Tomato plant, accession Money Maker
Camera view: horizontal (90 deg, fisheye); turntable rotation: 210 degrees
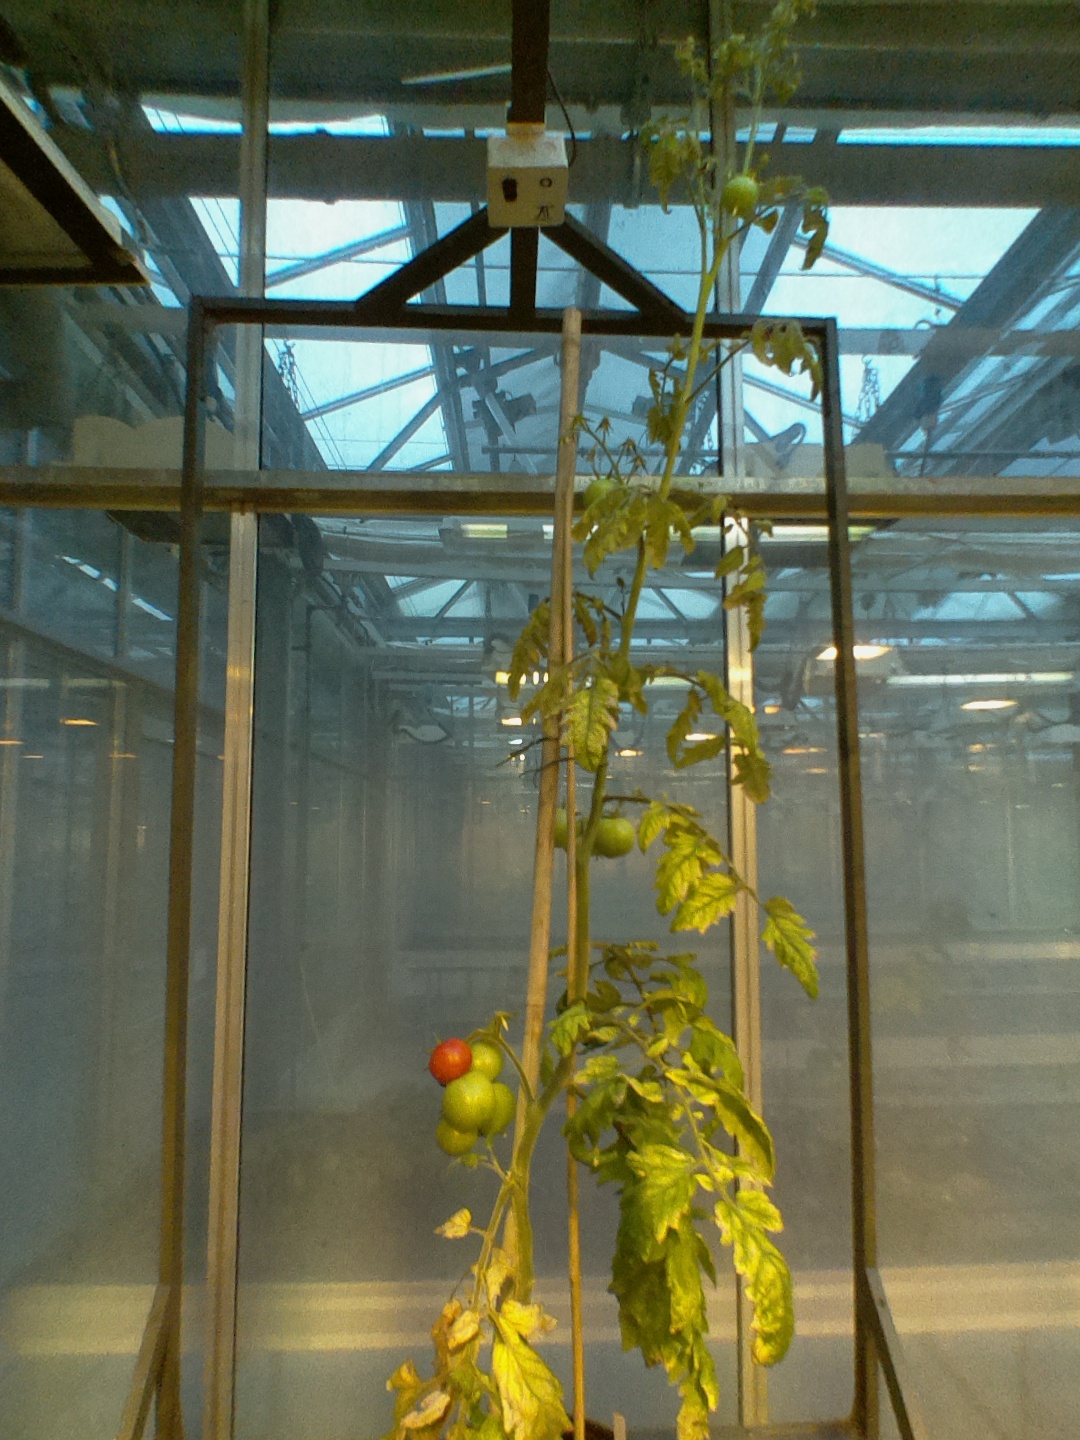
BBCH growth stage 81: 10%-20% of fruits show typical fully ripe color